1978 Arab League summit

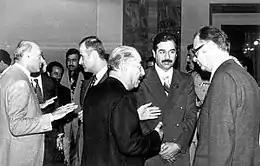

The 1978 Arab League summit was meeting held between Arab leaders between 2–5 November in Baghdad as the 9th Arab League Summit. The summit came in the aftermath of Egypt's Anwar Sadat's unilateral peace treaty with Israel. On 31 March 1979, five days after the ratification of the Egypt-Israel Peace Treaty, Arab leaders again convened in Baghdad in the absence of Egypt and decided to expel it from the Arab League. Consequently, the secretariat of the League was moved out of its Cairo headquarters to Tunis. This decision was slowly reversed in the 1980s after president Hosni Mubarak ascended to power. Egypt, which regained strong influence in the region as rival nation Syria was suffering setbacks during the Lebanon Civil War, returned to the Arab League on 23 May 1989 and the headquarters, which never saw completed construction in Tunis, return to Cairo on 12 March 1990.